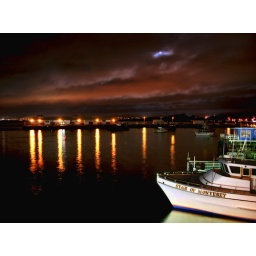
A full moon peeks through the clouds in Monterey, California.. Below sits the Star of Monterey boat and the Monterey Wharfs.